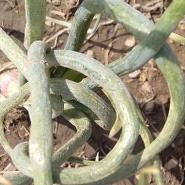
Crop: Onion
Condition: virosis-d